Culture of Brazil

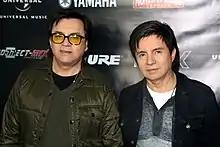
Chitãozinho & Xororó

The beginning of the 20th century saw a struggle between old schools and modernist trends. Important modern artists Anita Malfatti and Tarsila do Amaral were both early pioneers in modern art in the country, and are amongst the better-known figures of the "Anthropophagic Movement", whose goal was to "swallow" modernity from Europe and the US and "digest" it into a genuinely Brazilian modernity. Both participated in The Week of Modern Art festival, held in São Paulo in 1922, that renewed the artistic and cultural environment of the city and also presented artists such as Emiliano Di Cavalcanti, Vicente do Rego Monteiro, and Victor Brecheret. Based on Brazilian folklore, many artists have committed themselves to mixing it with the proposals of the European Expressionism, Cubism, and Surrealism. From Surrealism, arises Ismael Nery, concerned with metaphysical subjects where their pictures appear on imaginary scenarios and averse to any recognizable reference. In the next generation, the modernist ideas of the Week of Modern Art have affected a moderate modernism that could enjoy the freedom of the strict academic agenda, with more features of conventional method, best exemplified by the artist Candido Portinari, which was the official artist of the government in mid-century.